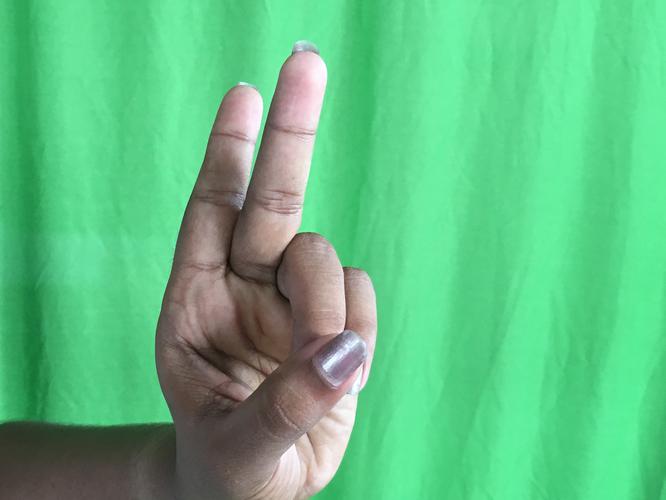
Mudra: Katrimukha
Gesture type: single_hand